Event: Typhoon Ruby
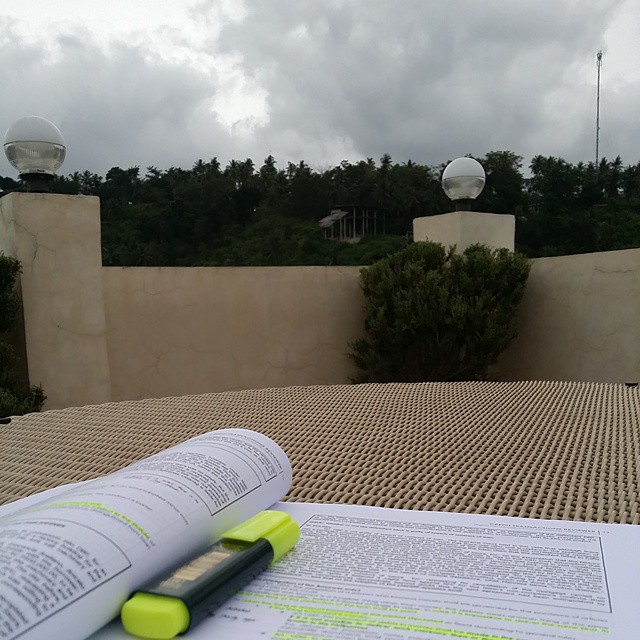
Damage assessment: no_damage